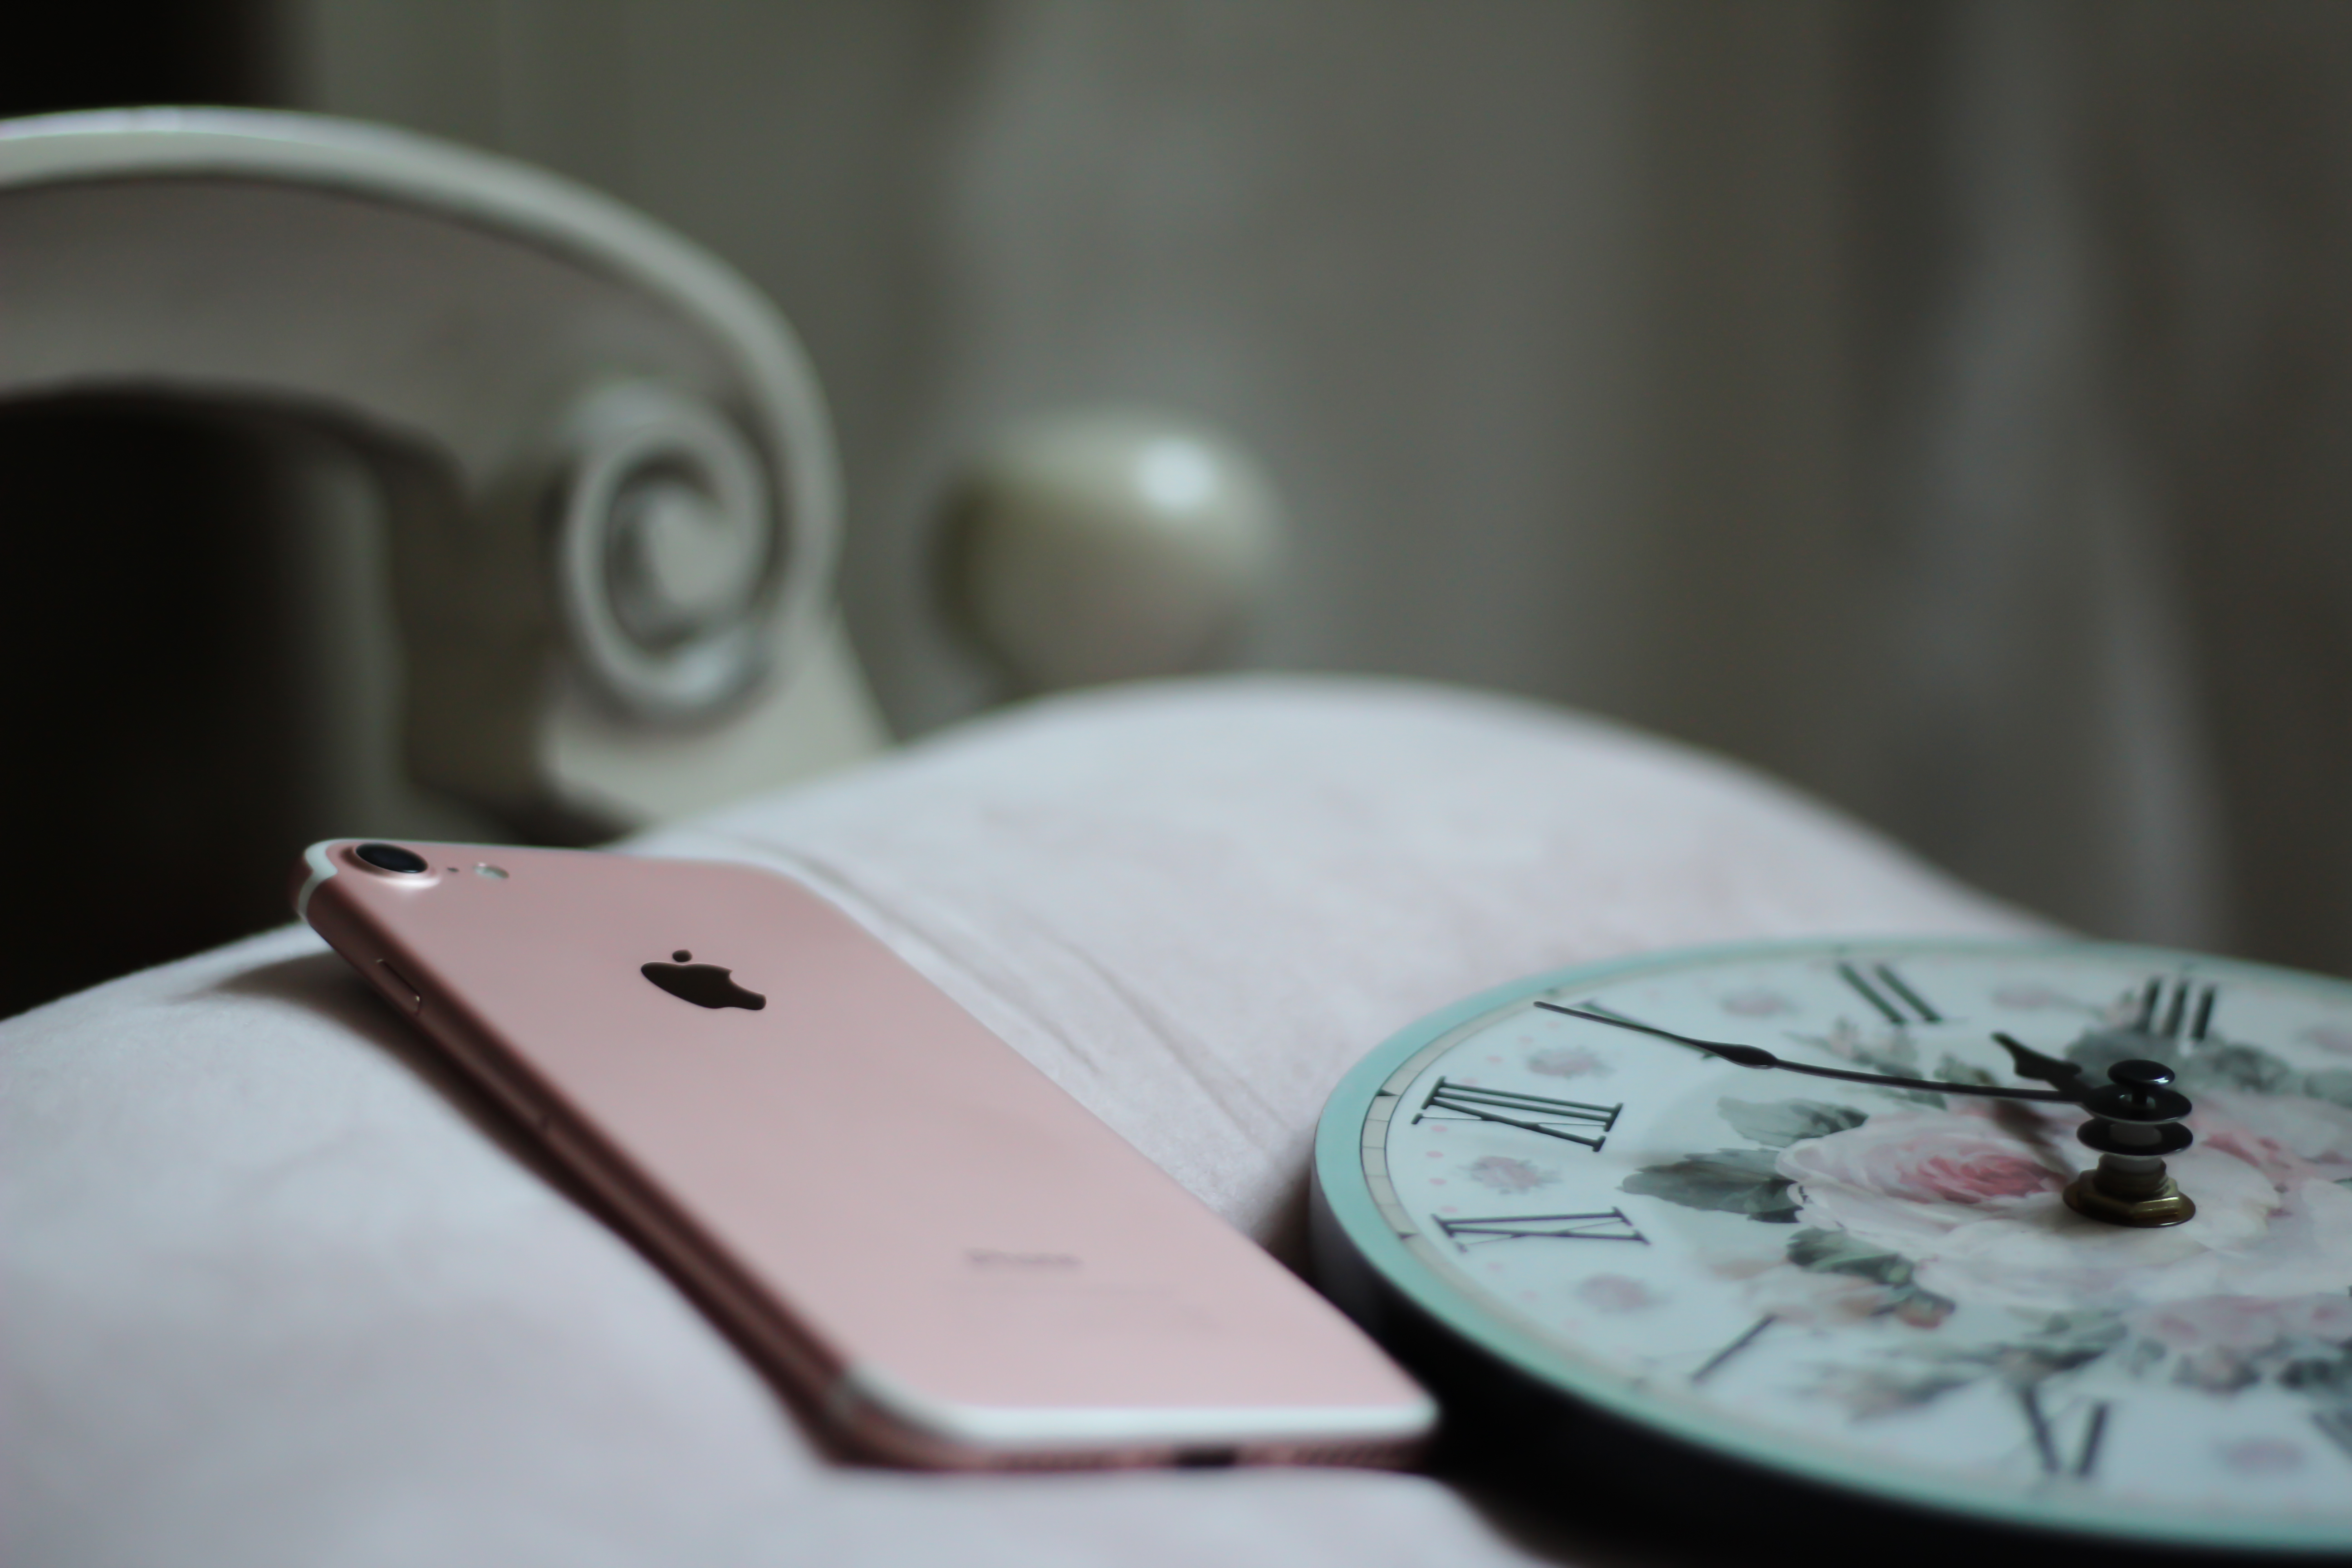
iphone, white, clock, time, rose, phone, black, close up, glasses, plucked string instruments